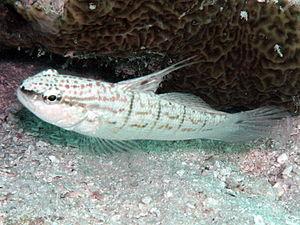
Le gobie à demi-bandes, Amblyeleotris semicinctus, est une espèce de gobies de la famille des gobiidés.